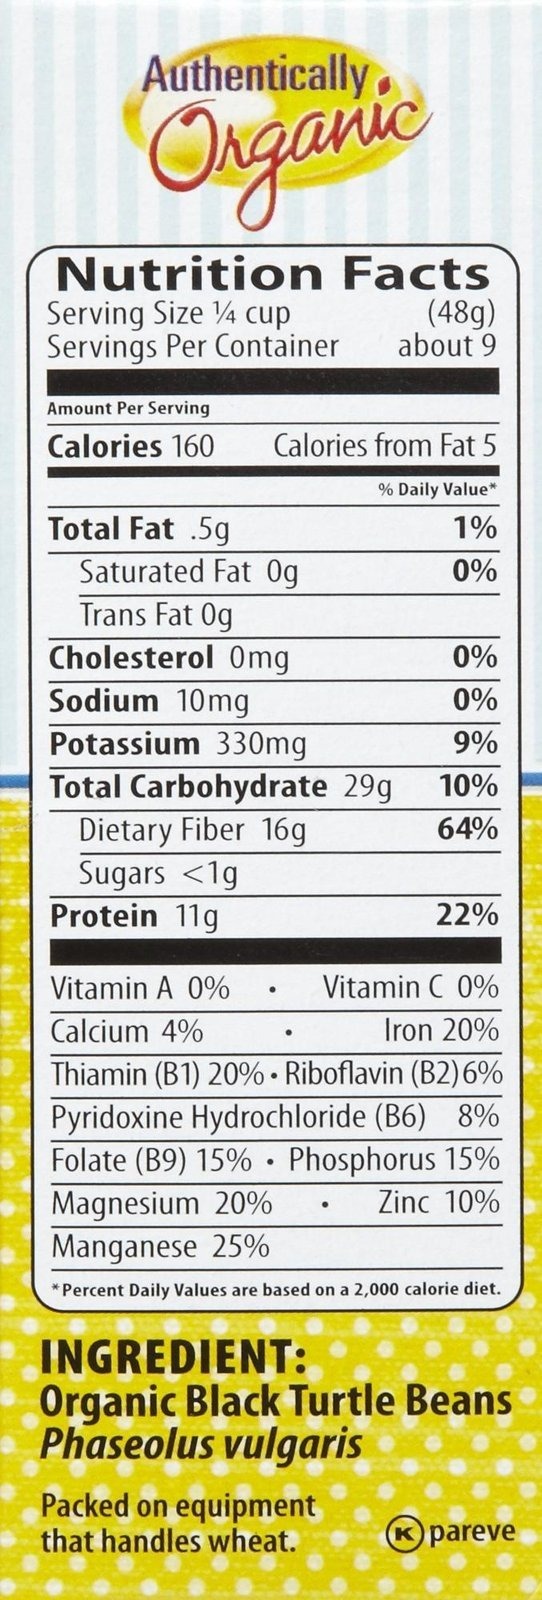
Item Name: Eden Organic Black Beans, 16 oz Boxes, 6 pk
Value: 96.0
Unit: Fl Oz

Price: 7.28